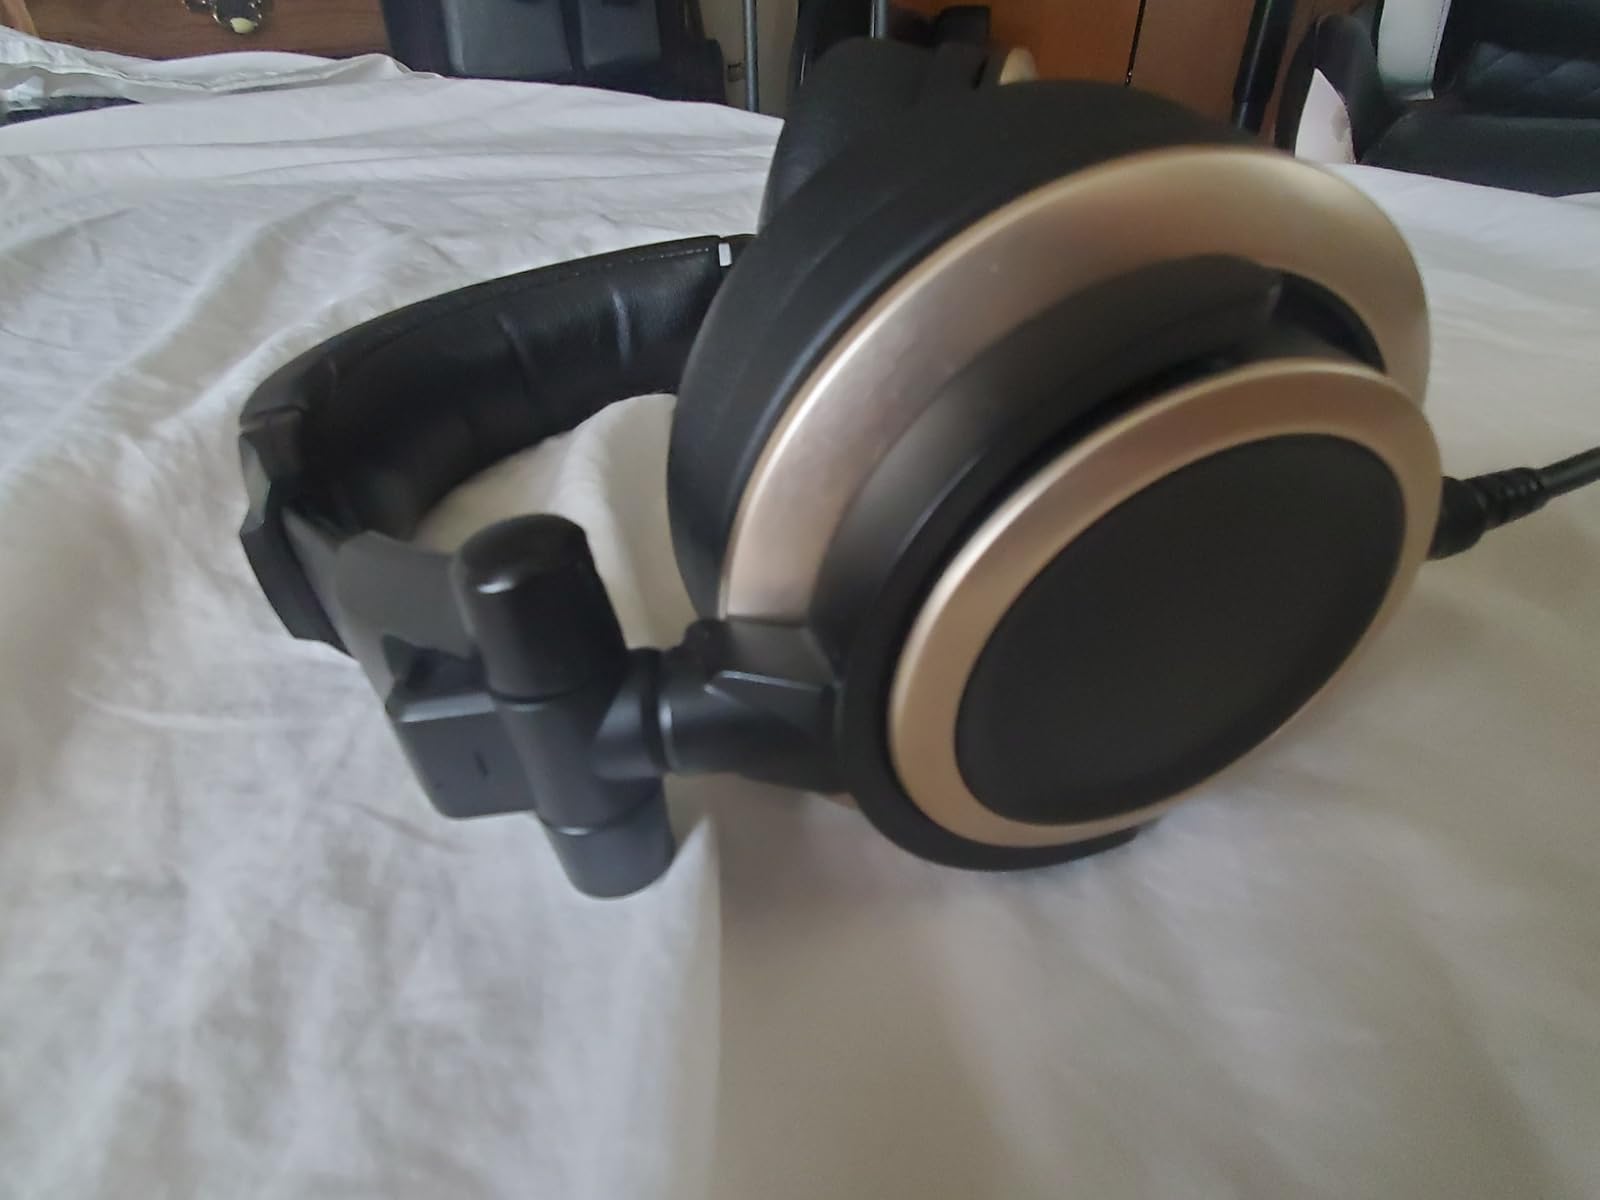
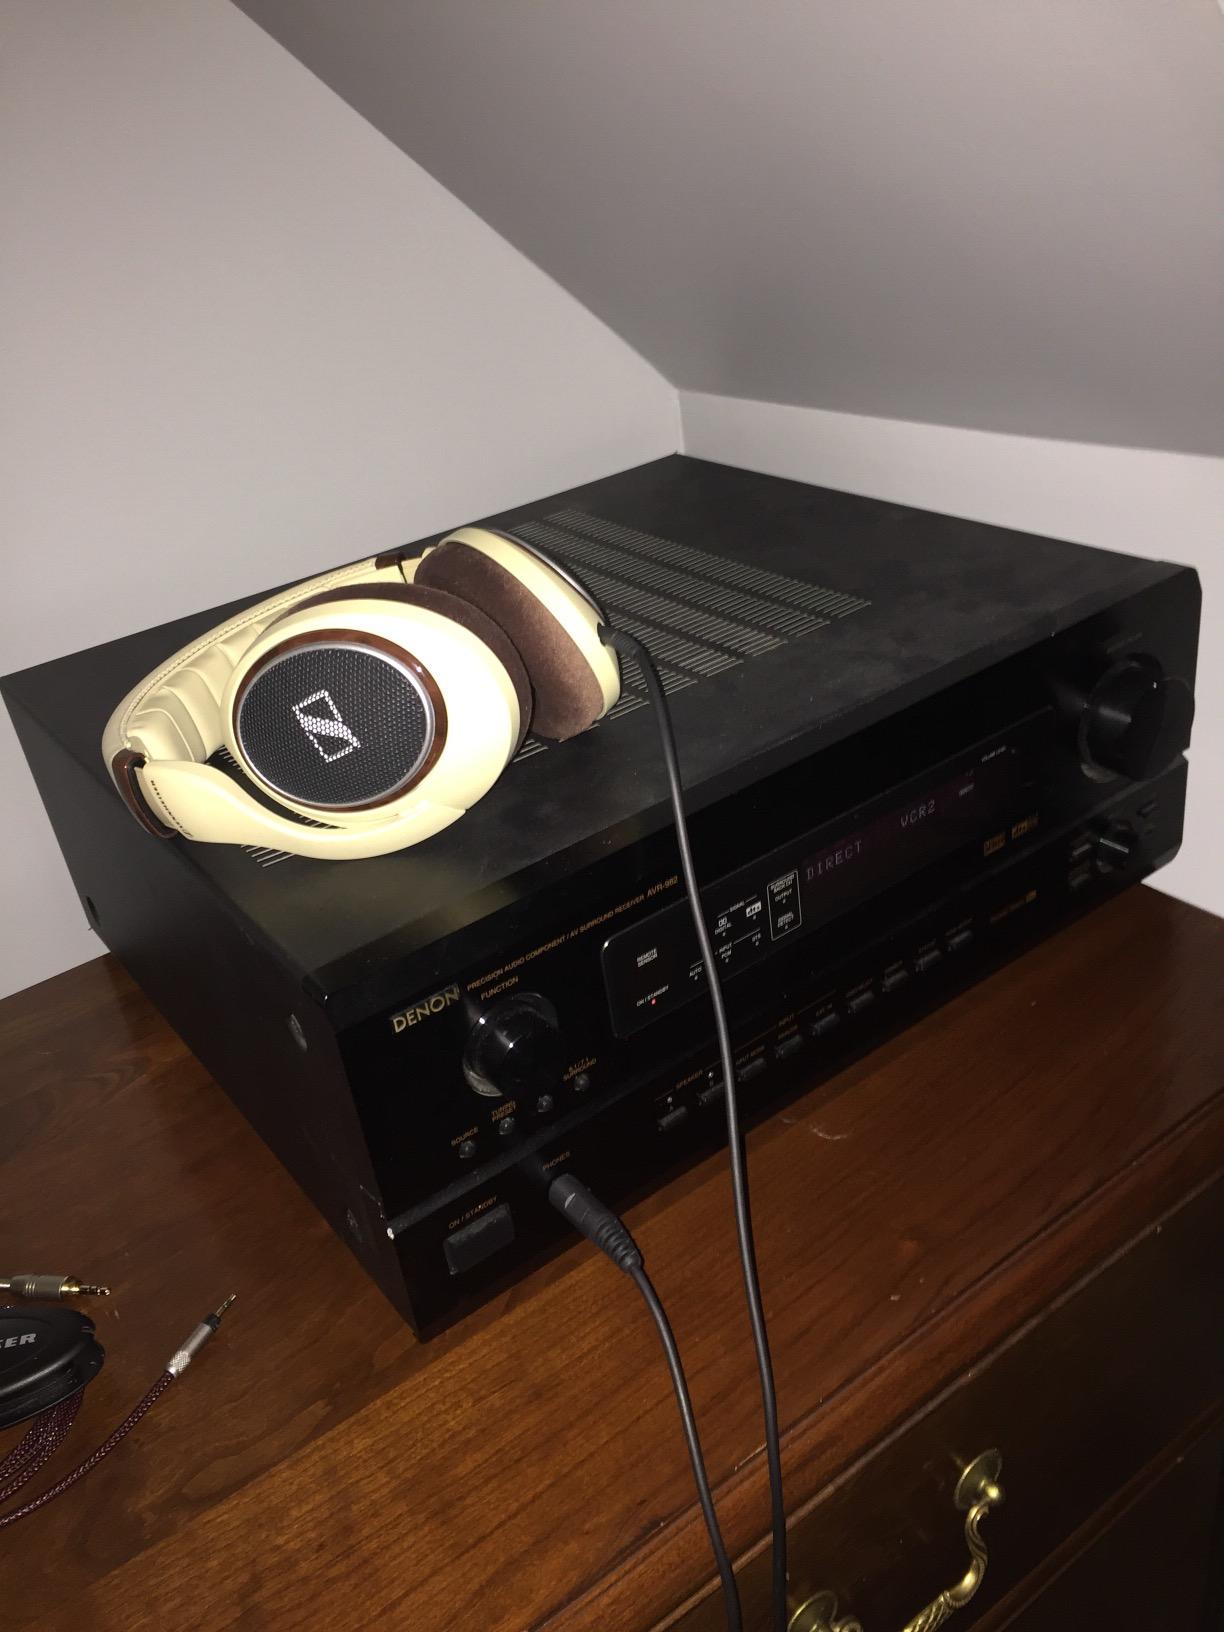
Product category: headphones
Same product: no